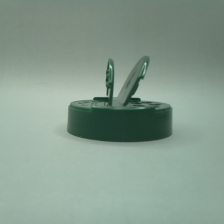
Color: green
Cap type: dual flip-top cap